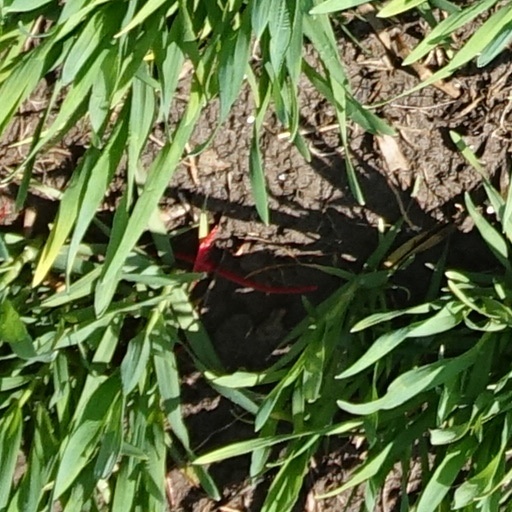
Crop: wheat